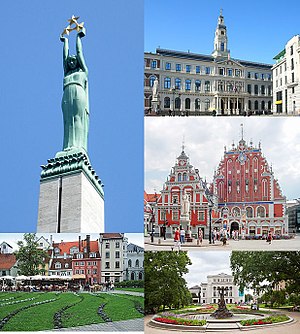
Riga
Riga er hovedstaden i Letland. Byen ligger i Rigabugten ved Østersøen og har 698.529 indbyggere. Det er den største by i de baltiske stater. Letlands nationalforsamling Saeima, samt regering og præsident har også sæde i byen.